Ahmedabad Airport

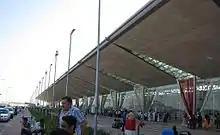
Exterior view of Terminal 2

Terminal 1 is used for domestic flights and has 32 check-in counters and has an area of .